Jerry Pinkney

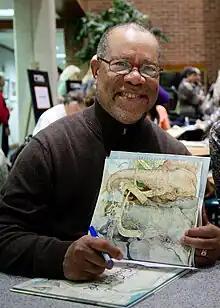
Pinkney at the Mazza Museum in 2011

Jerry Pinkney (December 22, 1939 – October 20, 2021) was an American illustrator and writer of children's literature. Pinkney illustrated over 100 books since 1964, including picture books, nonfiction titles and novels. Pinkney's works addressed diverse themes and were usually done in watercolors.